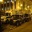
Label: ambulance